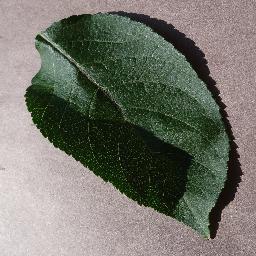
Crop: apple
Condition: healthy